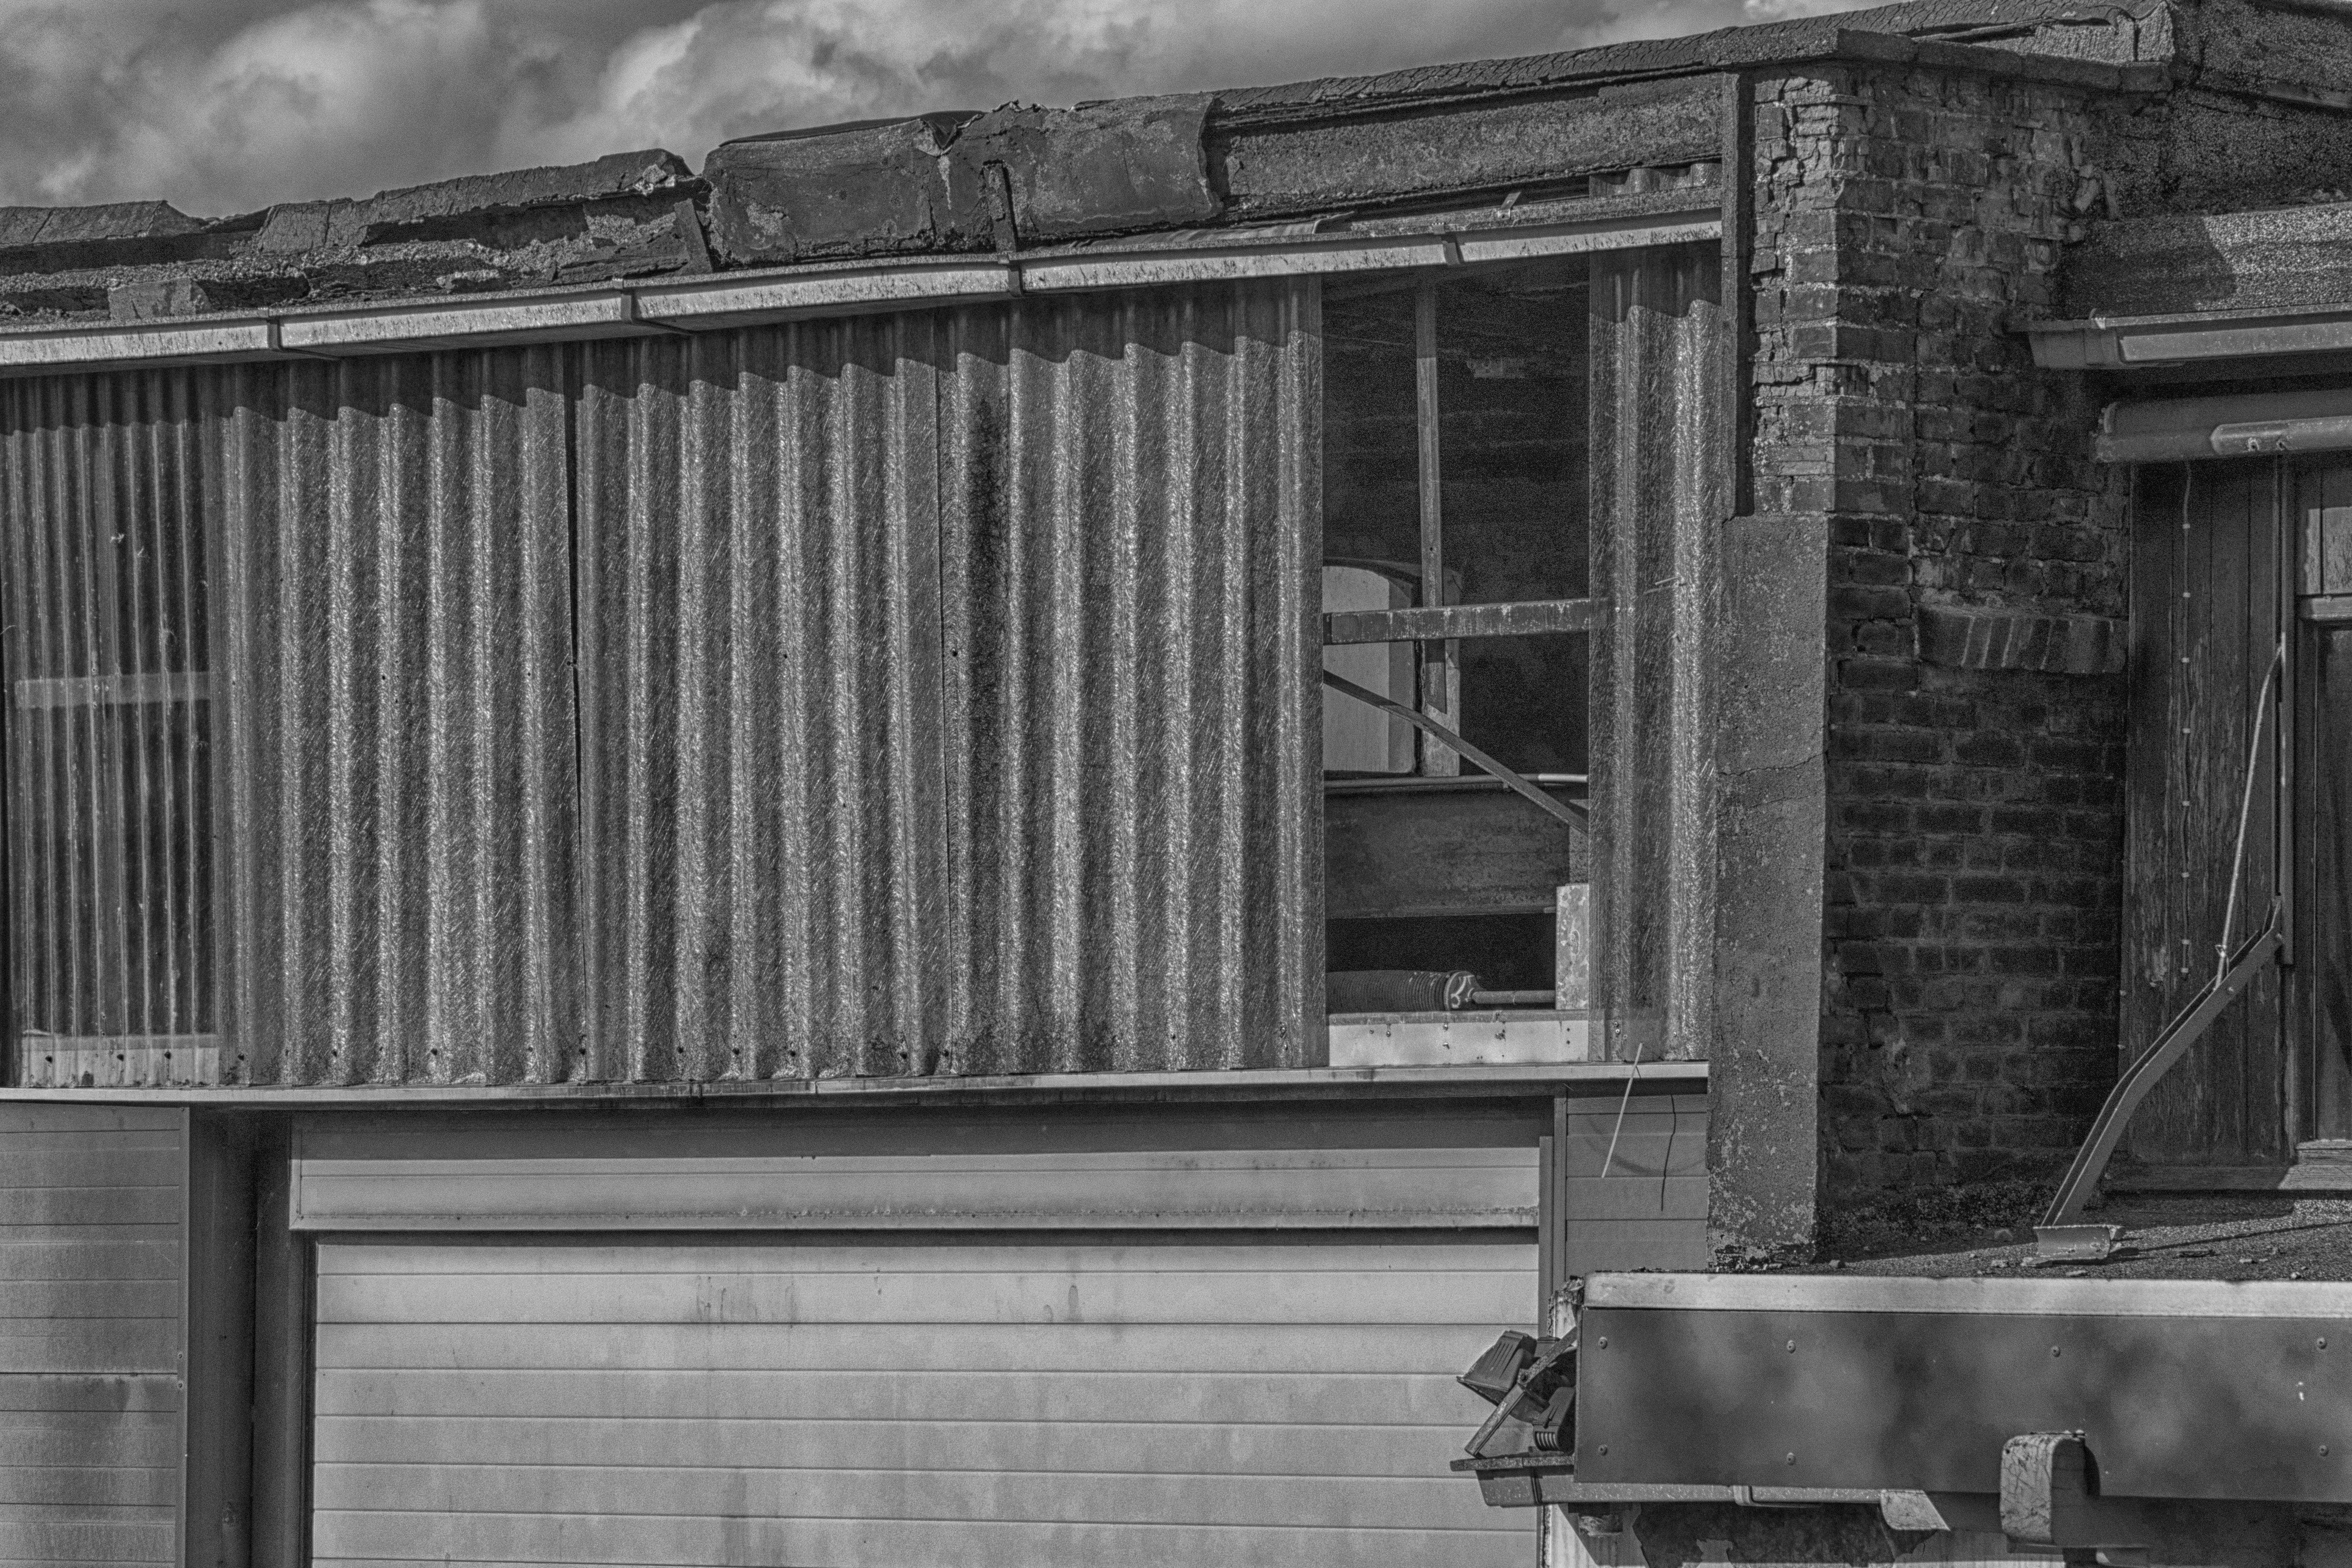
outdoor, black and white, architecture, structure, wood, house, window, building, facade, industry, nikon, black, monochrome, blackandwhite, holland, nederland, netherlands, dutch, outdoorphotography, urbanphotography, paulvandevelde, pdvandevelde, padagudaloma, dordrecht, stadsfotografie, nederlandinfotos, urbanfotografie, stadswandeling, pvdvfotografie, pdvandeveldedordrecht, diep, rondjedordt, dedordtevaer, dutchphotography, nederlandsefotografie, dutchphotogaraphy, totallydutch, fotografienederland, hollandsefotografie, fotografieholland, maasstraat, destaart, urban area, monochrome photography, paulvandeveldedordrecht, regionaalarchiefbeeldbank, kanters, wantijbrug